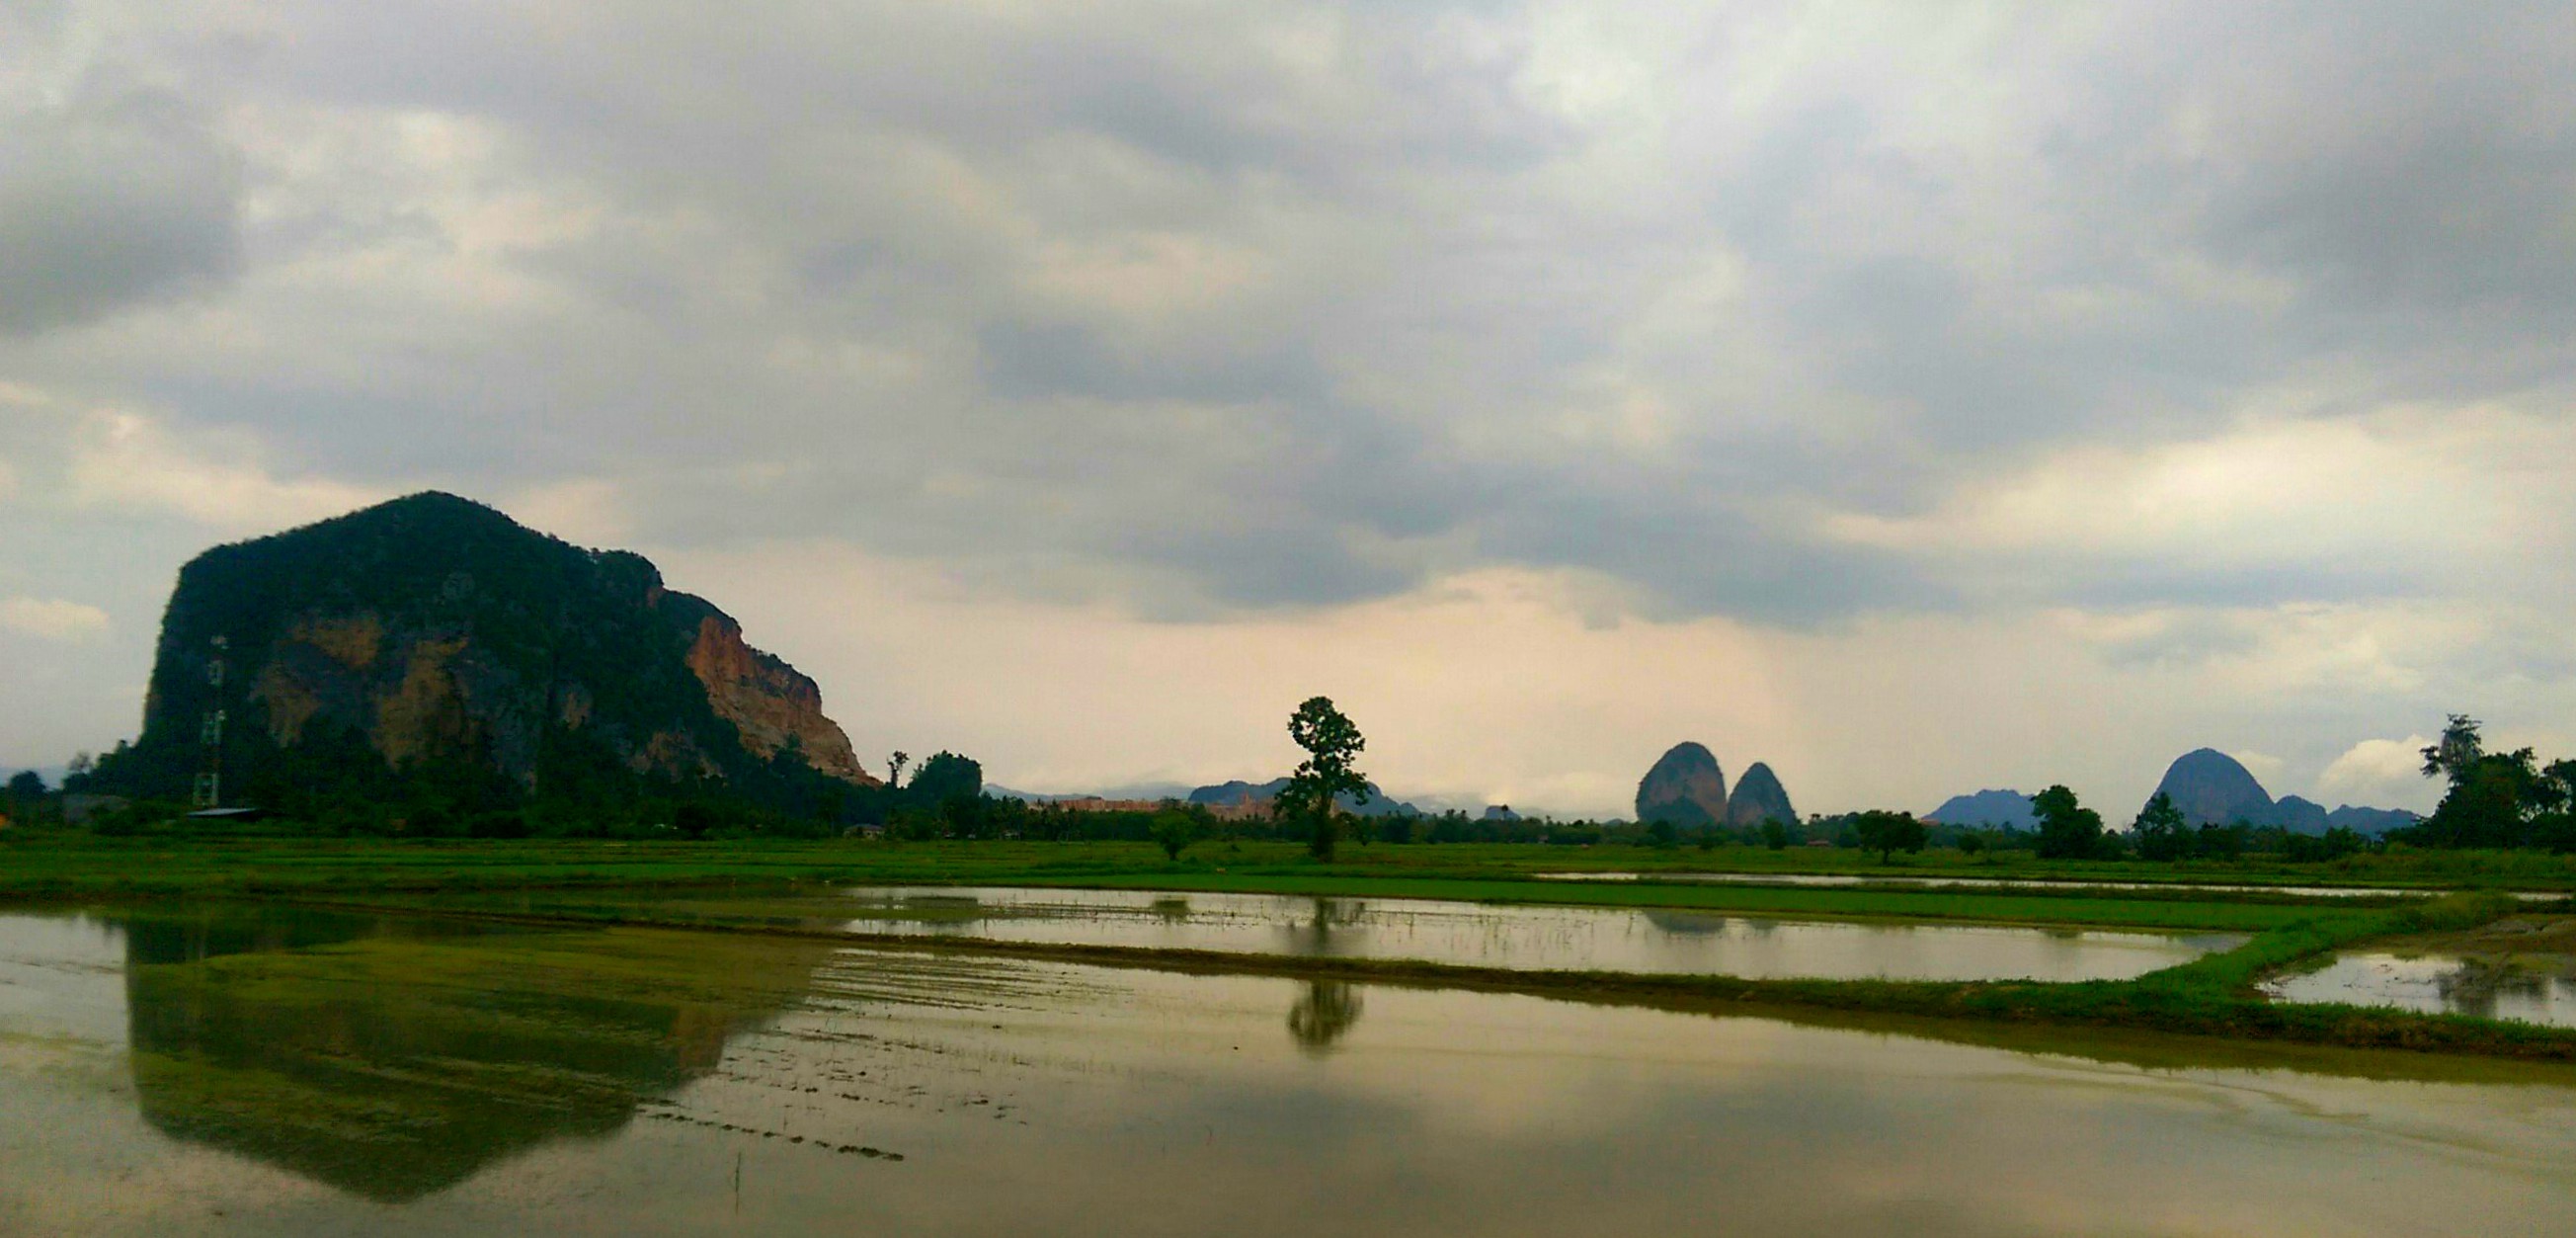
Kedah, malaysia, country, wetland, cloud, paddy, rice field, hill, nature, natural landscape, sky, reflection, highland, river, grassland, water, landscape, morning, rural area, plain, lake, tree, paddy field, bank, floodplain, grass, field, mountain, loch, hill station, reservoir, horizon, pasture, meadow